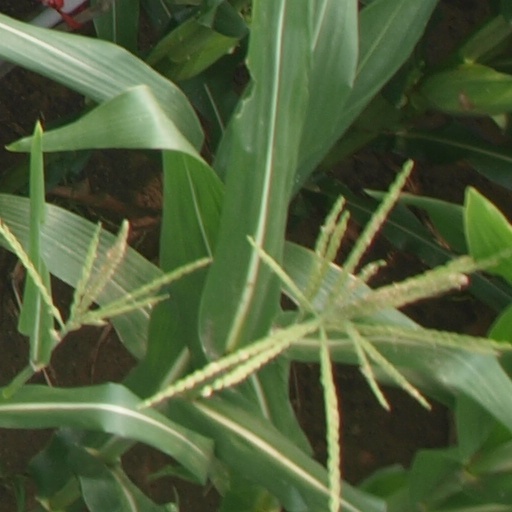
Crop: maize; corn